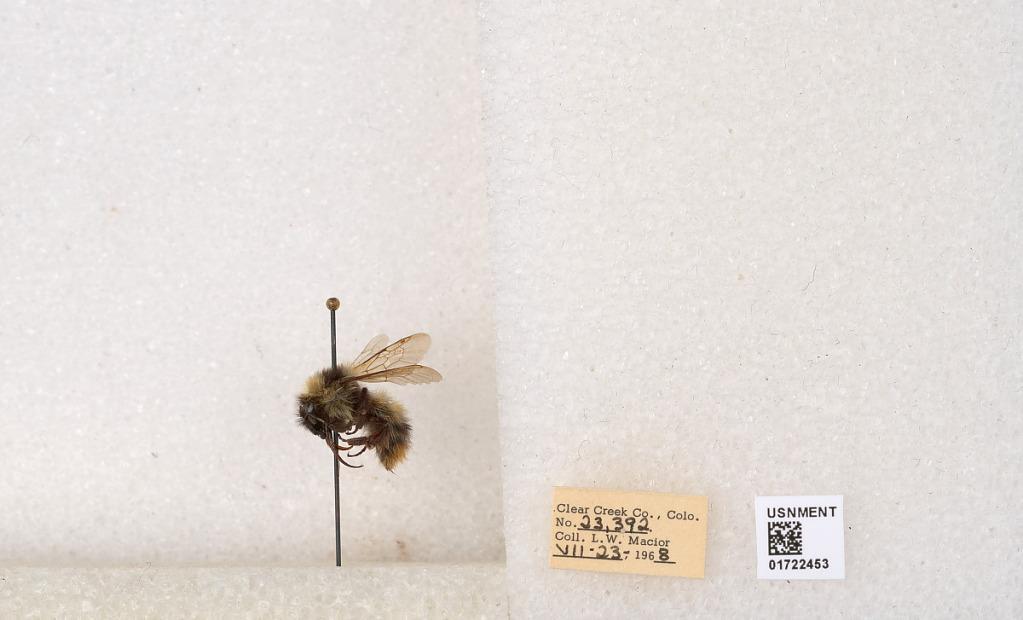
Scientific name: Bombus kirbyellus
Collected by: L. Macior
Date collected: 1968-7-23
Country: United States
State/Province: Colorado
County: Clear Creek
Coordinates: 39.6891, -105.644